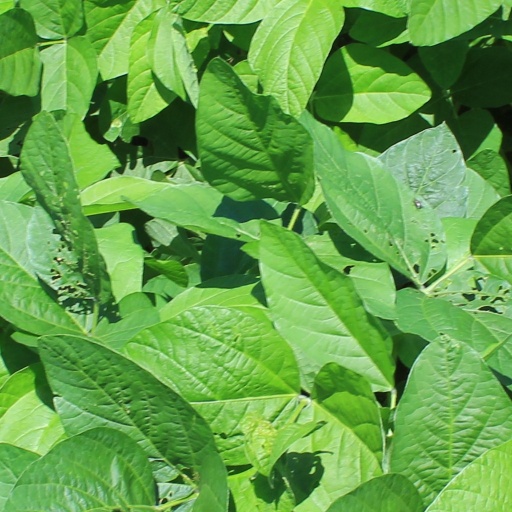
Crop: soybean